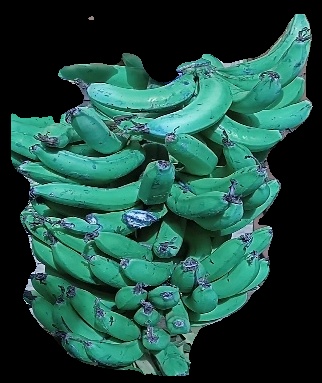
Variety: pachbale
Grade: grade3